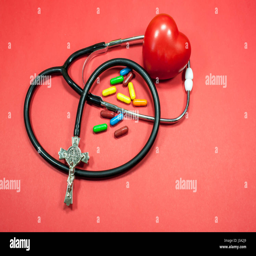
medical stethoscope having at end a cross or crucifix , with red heart and pills , concept about science